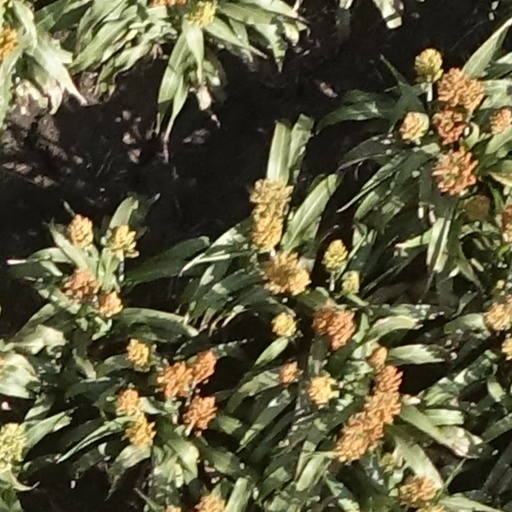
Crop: sorghum